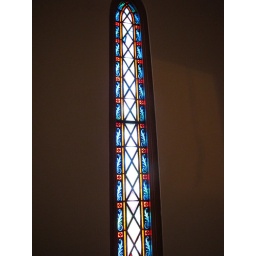
One of the stained glass windows at Peace Lutheran Church in Albert Kansas.